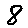
Label: 8